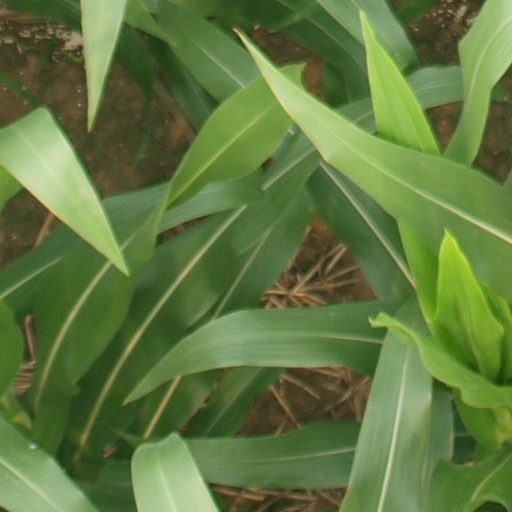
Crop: maize; corn